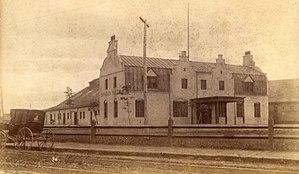
Vue de la gare du Canadien Pacifique sur la rue Saint-Paul à Québec en 1894.